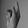
ASL letter: K